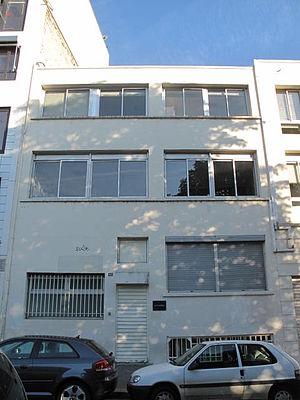
Immeuble du 49-51 rue Ganneron, Paris 17e arr. Ancien siège de Dailymotion.